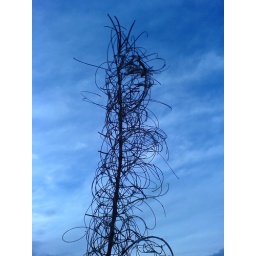
plant in the sky